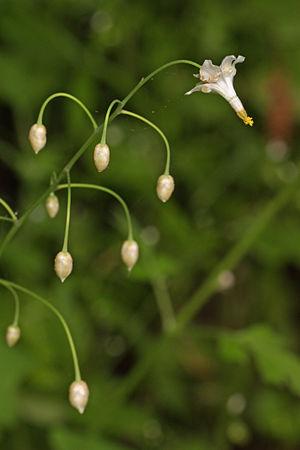
Photo prise à Seattle, dans le Washington (Etats-Unis).